Drumclog railway station

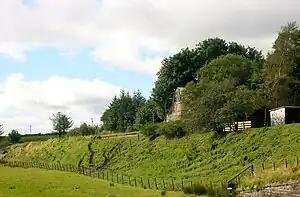
Drumclog's old railway station site

Drumclog (NS 63889 38645) was a railway station on the Darvel and Strathaven Railway serving a rural area that included the village of Drumclog in South Lanarkshire, Scotland.